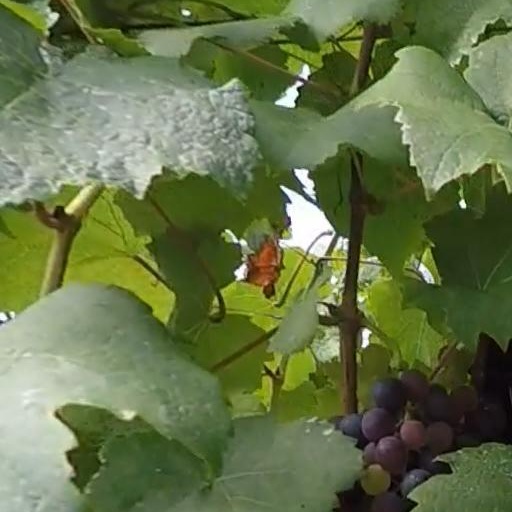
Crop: grape